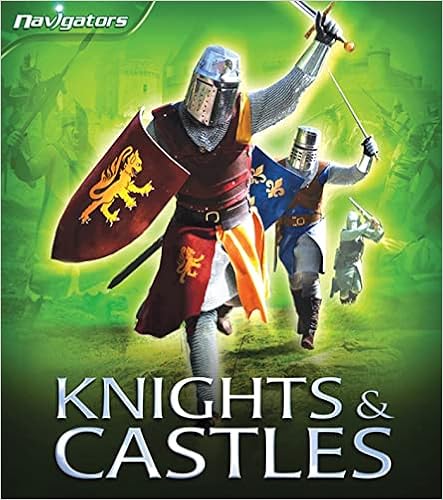
Navigators: Knights and Castles
Category: Books
About the Author Philip Steele is an experienced author and editor who has been writing books for children and adults on a wide range of topics, including history, geography, and social themes, for more than twenty years.
Features: Travel back in time to an age of battles and bloodshed. Find out all about knights--their chivalry, valor, jousts, weapons, and battles. Then discover more about siege warfare; watch history come alive with the color and drama of the Middle Ages; and take a tour of some of the world's greatest castles.